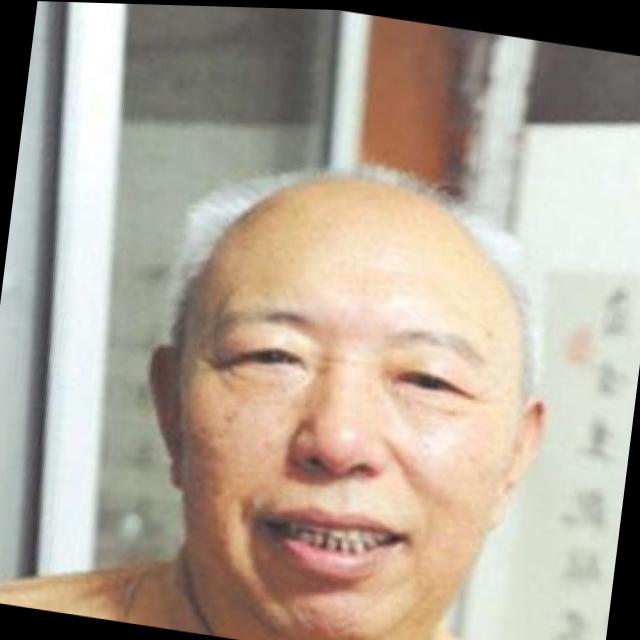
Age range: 65+